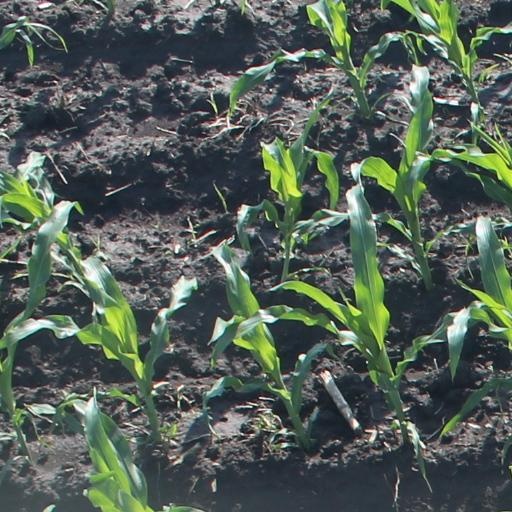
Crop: maize; corn